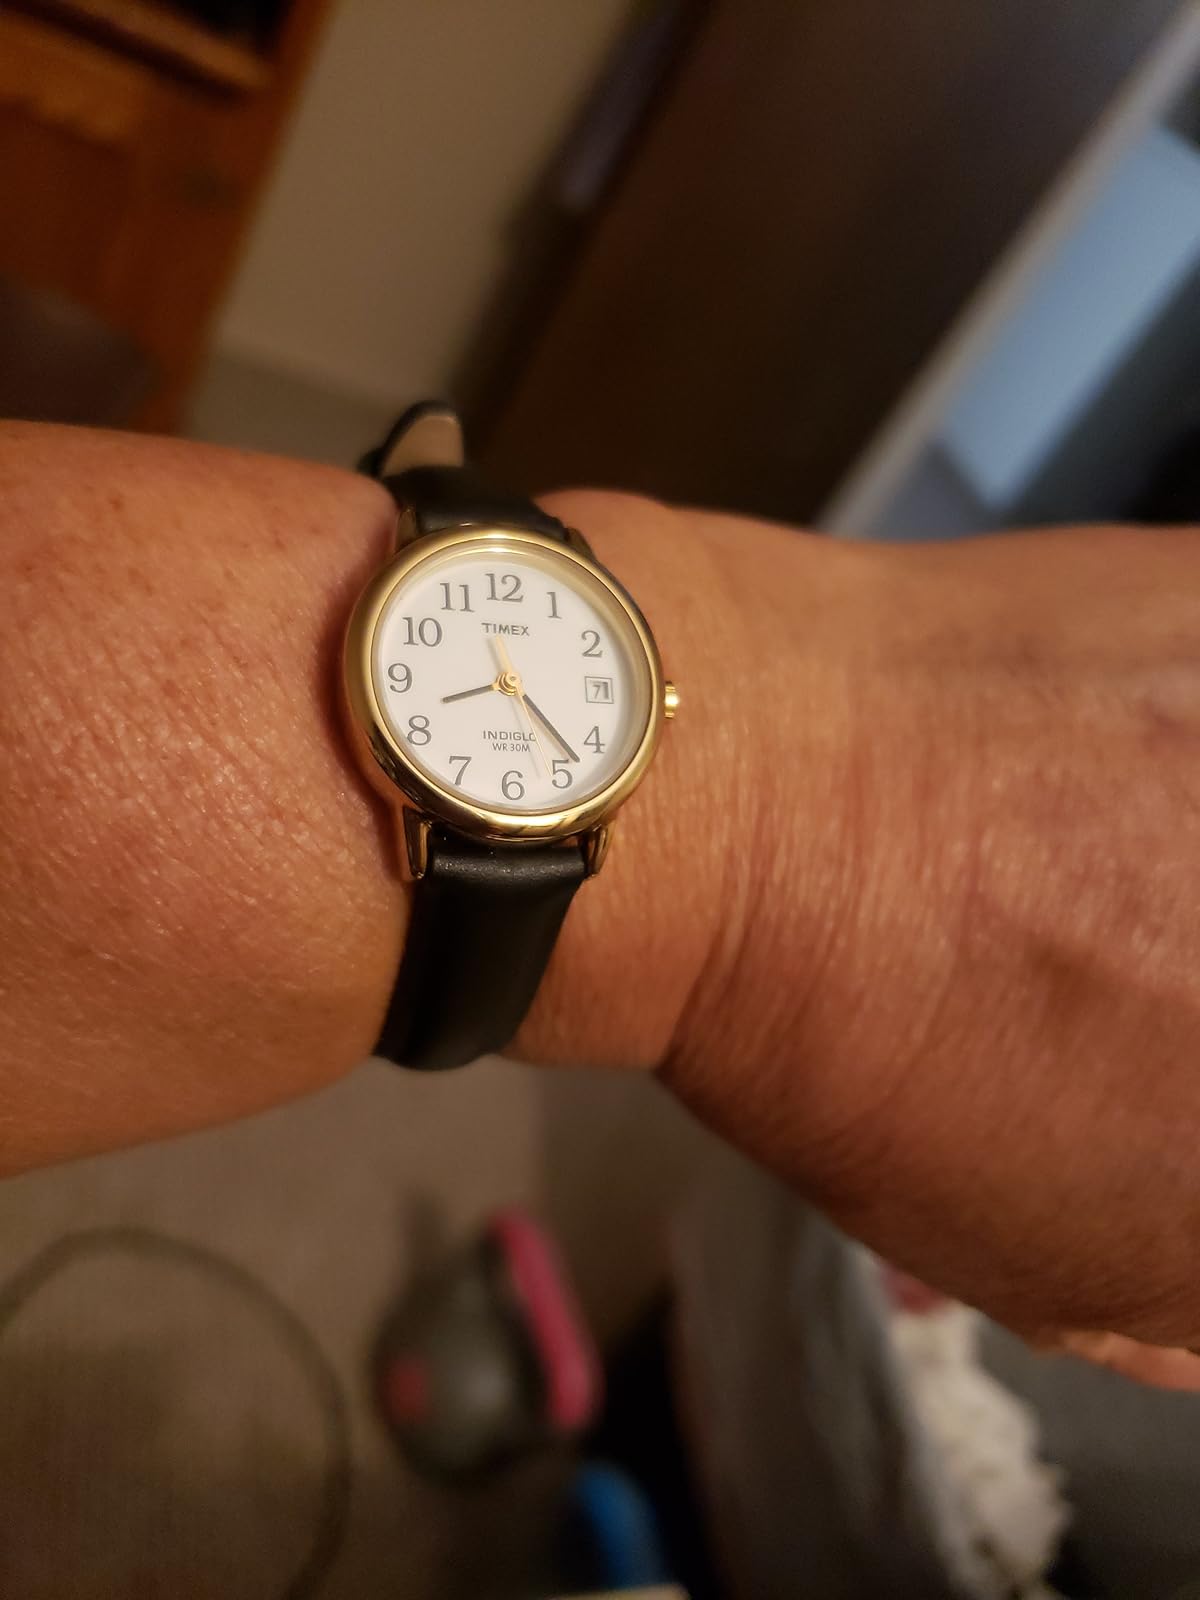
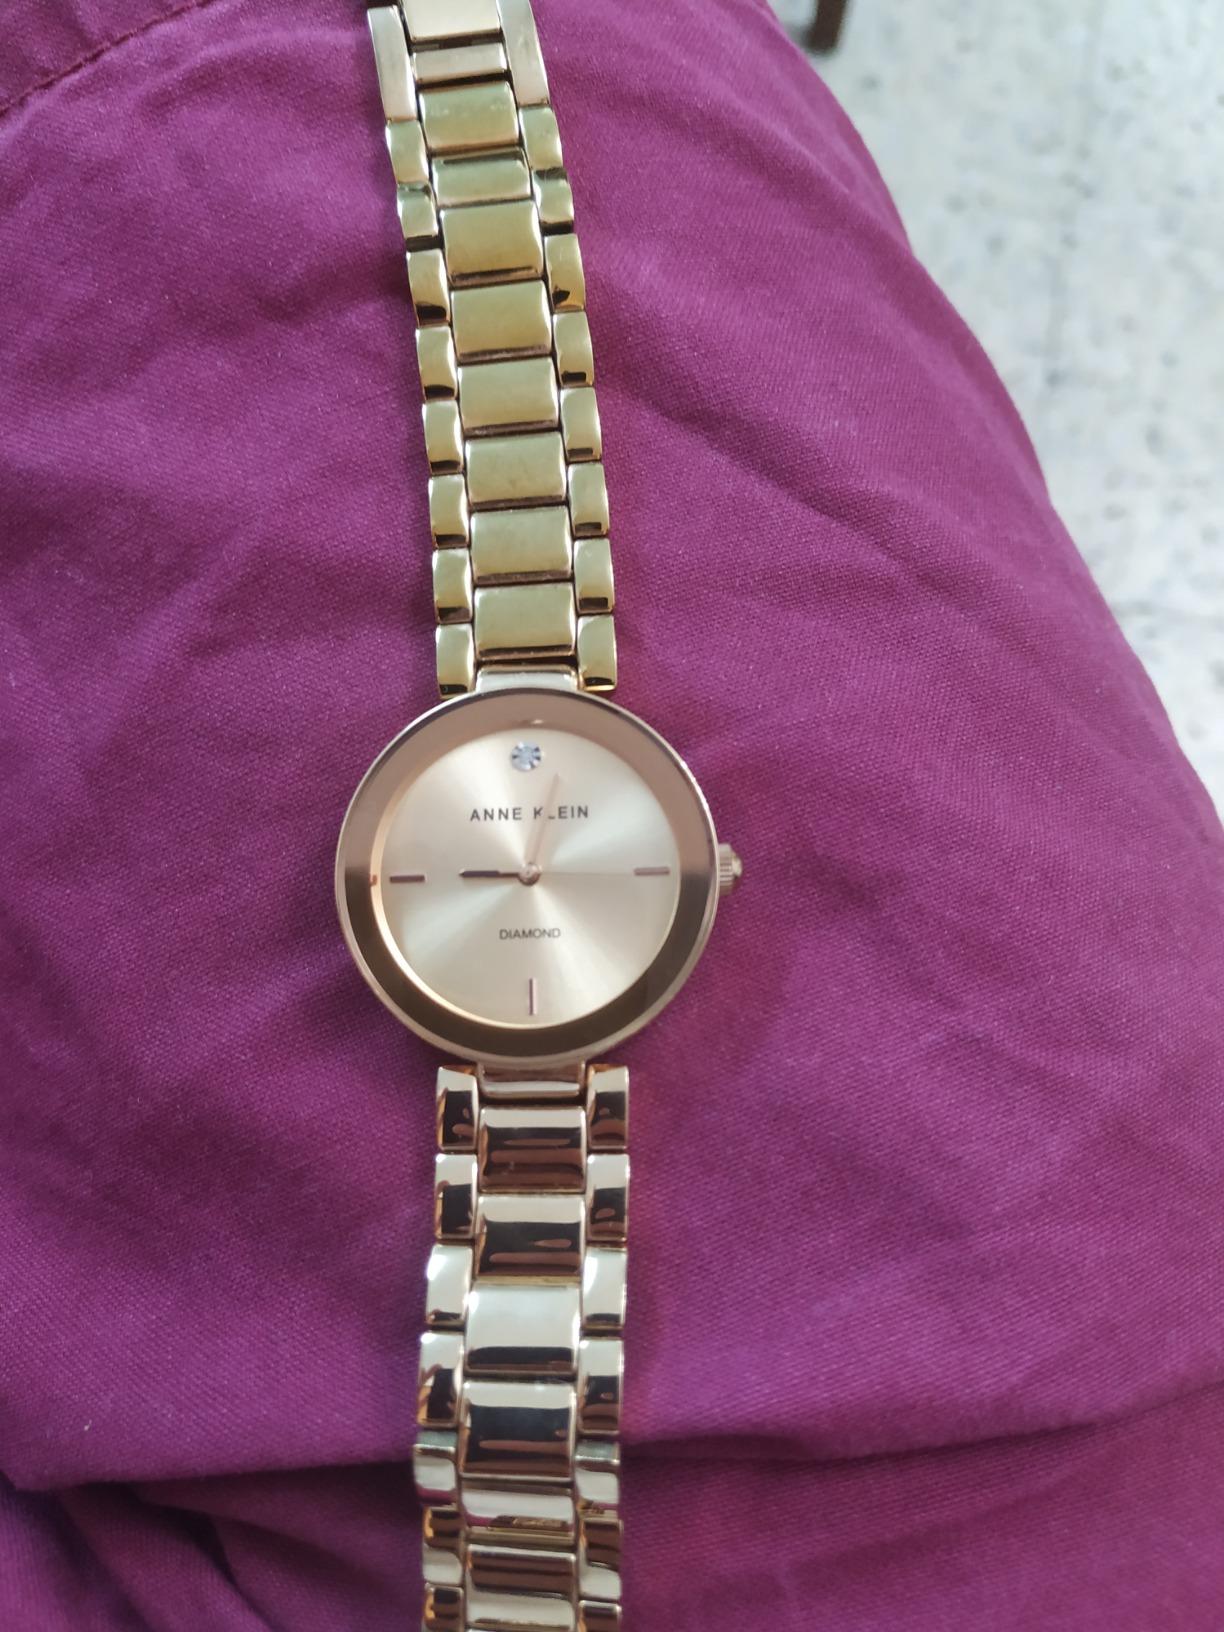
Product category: accessories_watch
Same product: no